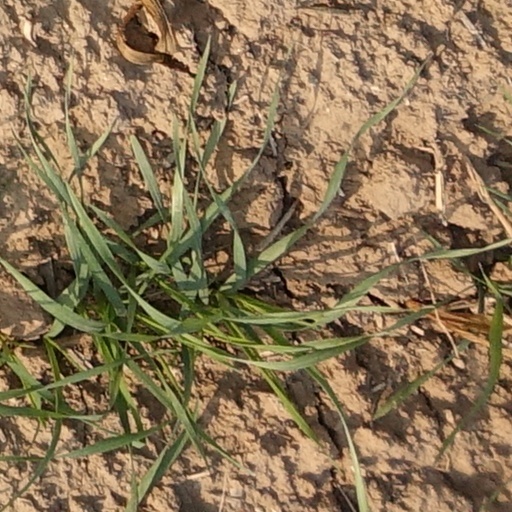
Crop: wheat